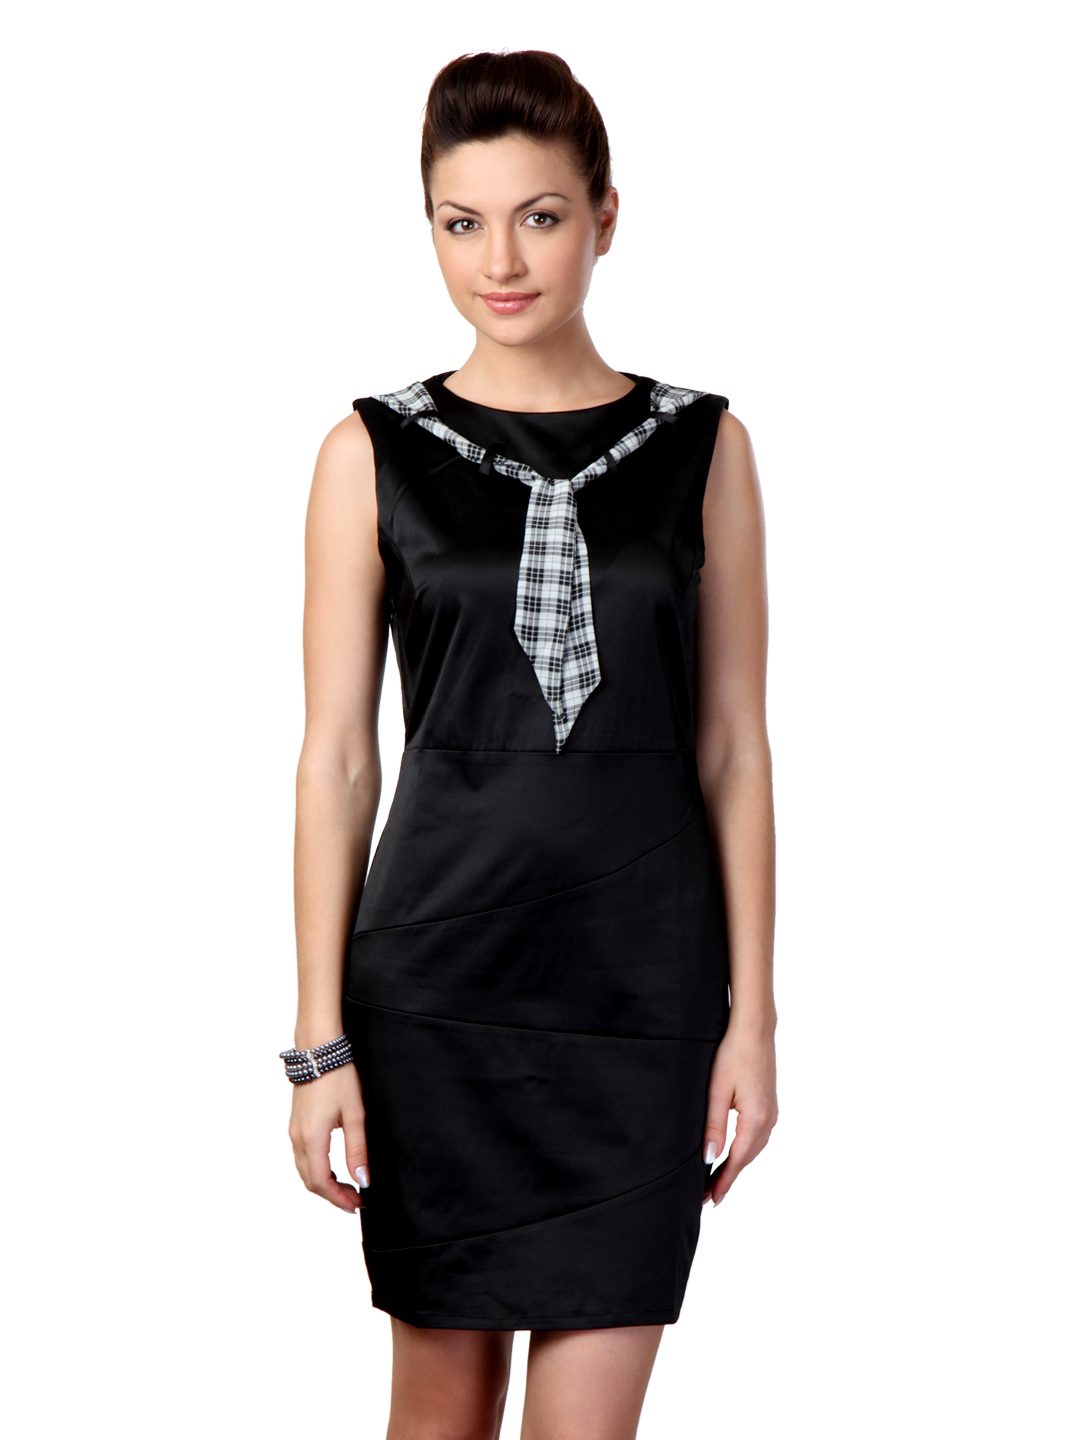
Avirate Black Dress
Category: Apparel / Dress / Dresses
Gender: Women
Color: Black
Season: Fall 2012
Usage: Casual